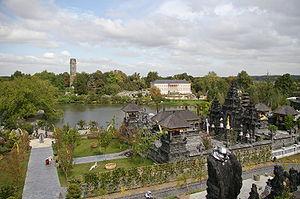
Vue générale du Pairi Daiza et Temple Pura Agung Santi Bhuwana
La province de Hainaut, couramment appelée le Hainaut, est une province de l'Ouest de la Belgique située en Région wallonne.
Pairi Daiza est un parc zoologique belge wallon situé dans la province de Hainaut, à Brugelette. Fondé en 1994, il s'est d'abord appelé Paradisio de son ouverture jusqu'en 2010. Il est la propriété d'Eric Domb, fondateur du parc, et de Marc Coucke, milliardaire et président du RSC Anderlecht.